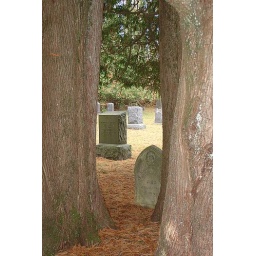
Looking through 4 pine trees planted in a circle